Fraser Barron

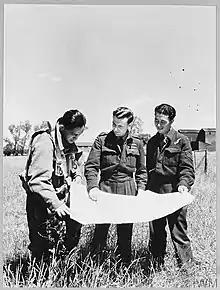
Squadron Leader Fraser Barron (centre) with Māori flying personnel from New Zealand, June 1943

A few days after the dramatic Cologne mission, Barron was awarded the Distinguished Flying Cross (DFC) for his "courage and skill, together with determination to strike at the enemy on every possible occasion and with the greatest destructive effect." His second tour ended on 2 March 1943, when he was taken off operations having completed 22 missions. The same day, he was awarded the Distinguished Service Order (DSO), in relation to his 2 February raid on Cologne. Barron was the first New Zealander to have been awarded the DFM, the DFC, and the DSO and his feat was widely reported in his home country. The citation for his DSO, published in the "London Gazette", read: